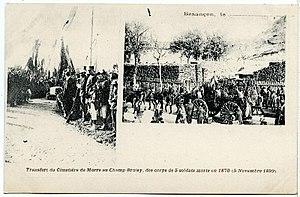
Carte postale de 1899, commémorant le transfert de soldats tombés lors de la guerre franco-allemande de 1870 entre les cimetières de Morre et des Champs Bruley. Crédits archives publiques de la ville.
Le cimetière des Champs Bruley, également qualifié de protestant et réformé, rue de Chalezeule, est un cimetière municipal de Besançon, situé à l'intersection des quartiers Chaprais, Bregille, Clairs-Soleils et Vaîtes.